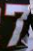
Number: 7